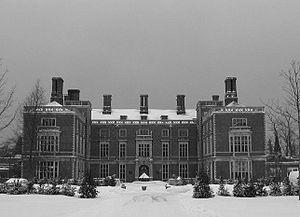
Le Manoir Wayne est un manoir fictif figurant dans les comics américains publiés par DC Comics. C'est la résidence personnelle de Bruce Wayne, l'identité secrète de Batman.